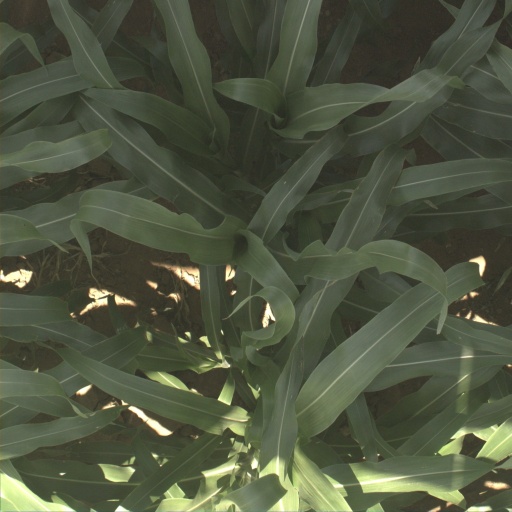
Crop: sorghum